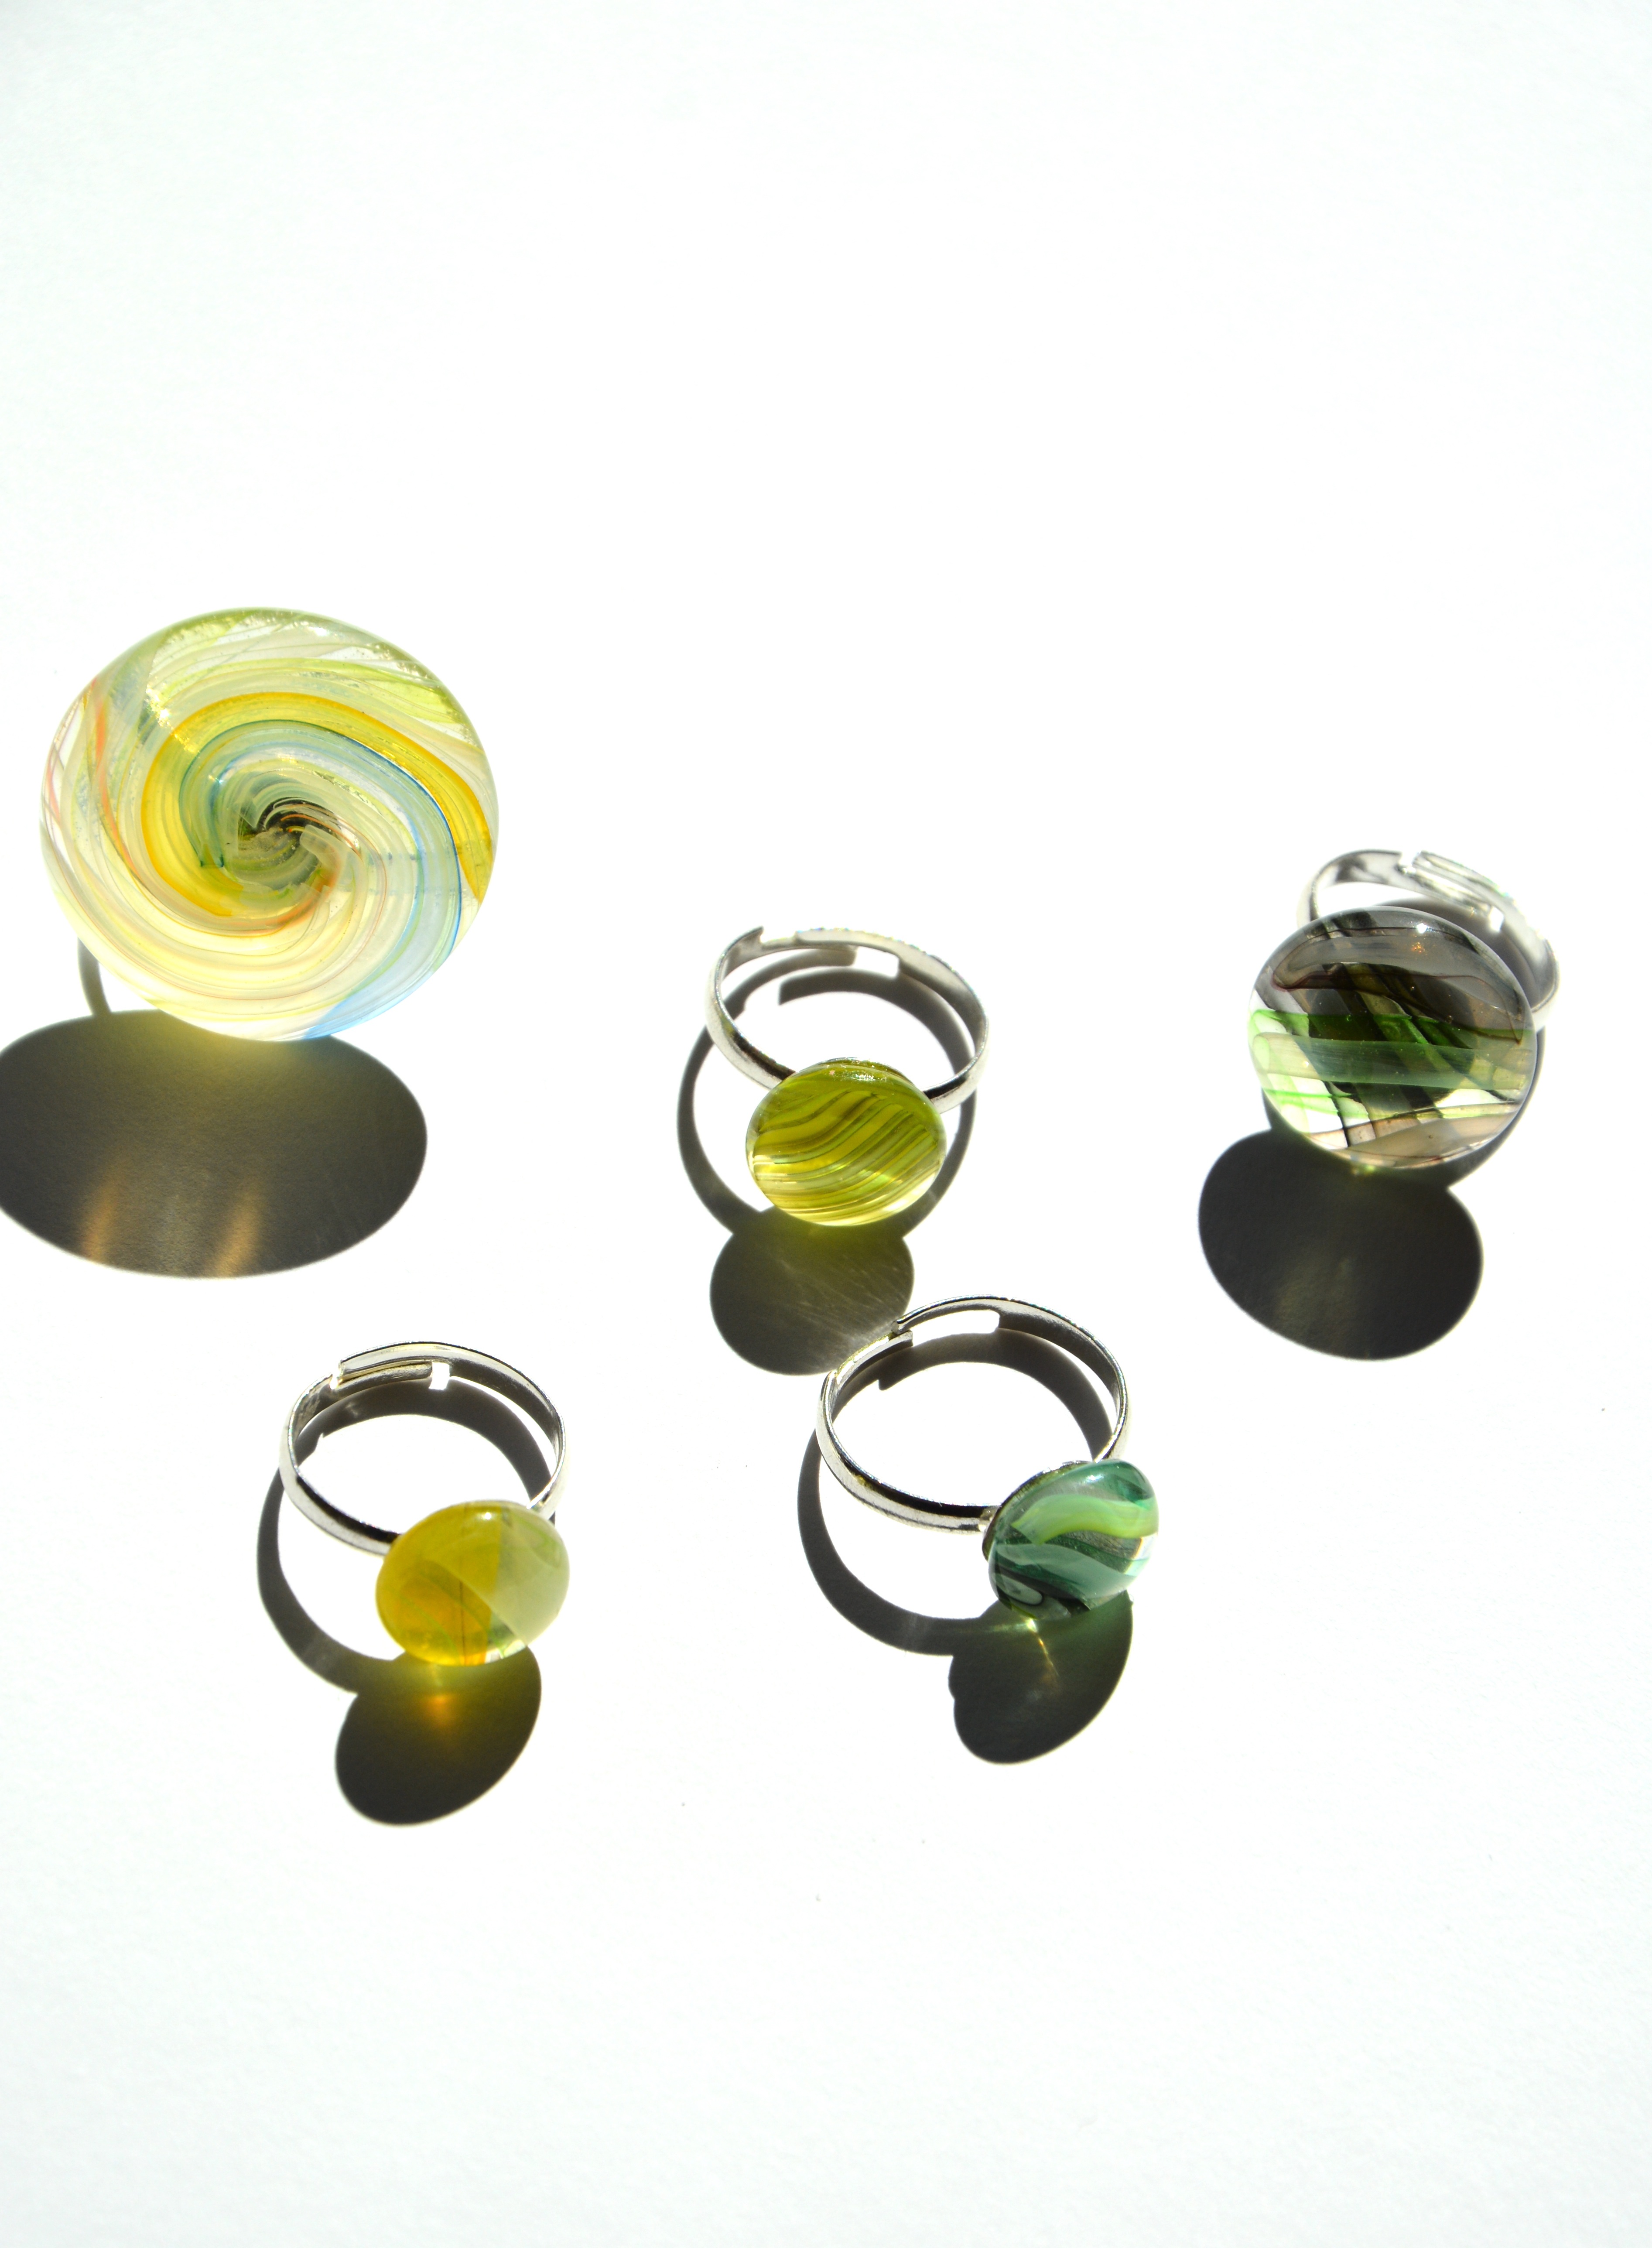
glass, green, bottle, yellow, jewelry, product, crafts, call